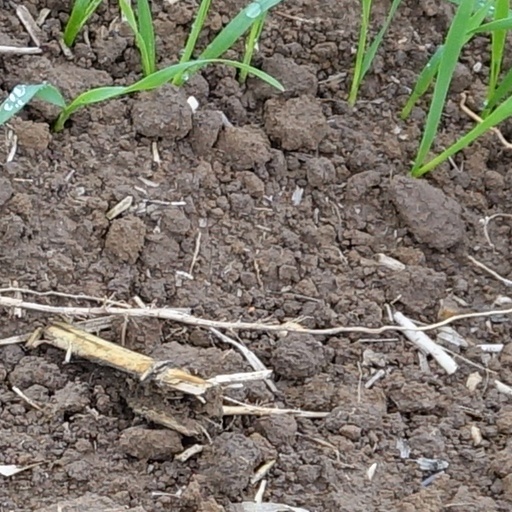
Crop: wheat